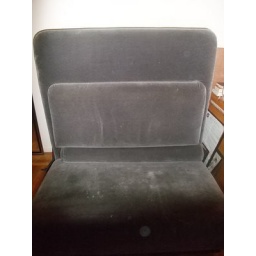
Funky Grey Club couch W/ black wooden stand under it= $85